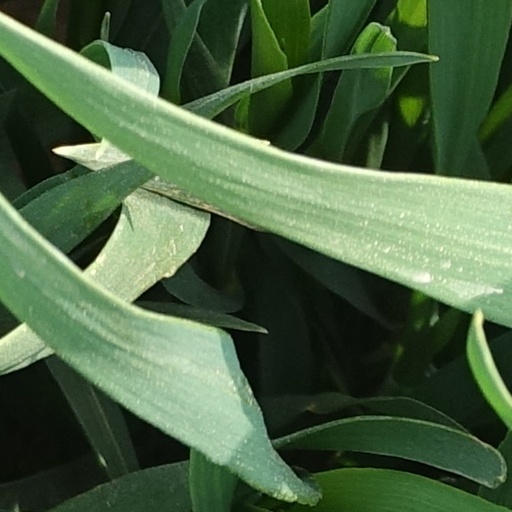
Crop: wheat